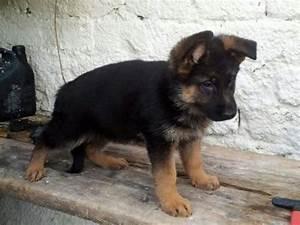
dog